Ōyama Station (Kagoshima)

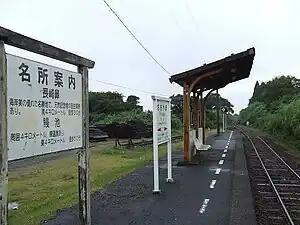
Ōyama Station

is a passenger railway station located in the city of Ibusuki, Kagoshima Prefecture, Japan. It is operated by JR Kyushu.